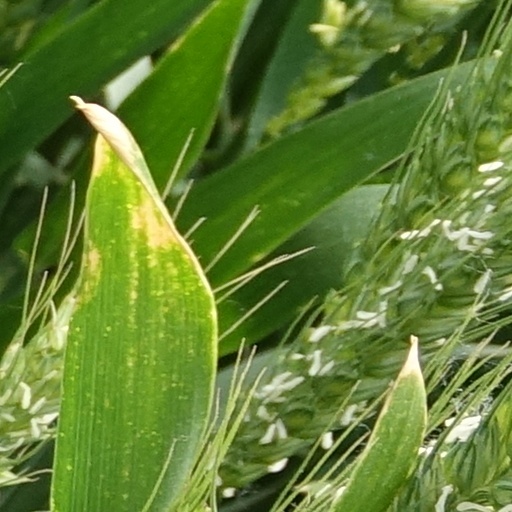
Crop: wheat